Enzo Deligny

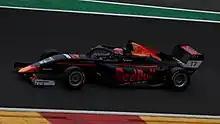
Enzo Deligny during the 2023 Spanish F4 race in Belgium

Deligny made his single-seater debut in 2023, competing in the F4 Spanish Championship for Campos Racing, with previous year's champion Nikola Tsolov having recommended the team to the Frenchman. Deligny started with a fourth place in Spa-Francorchamps, and did not take long to secure his first win at Aragón. He took two second places in the two remaining races. Deligny scored consistent podiums in the next three rounds, including another victory in Estoril, boosting his title hopes. However, he only netted one more podium in the final two rounds, which came in Barcelona. That round was also overshadowed by a disqualification for Deligny would be disqualified in the last race after he aggressively forced another driver off the track on the run down to turn 1 on the opening lap. Nevertheless, Deligny wrapped up the season fourth in the standings with 240 points, securing two wins and ten podiums.